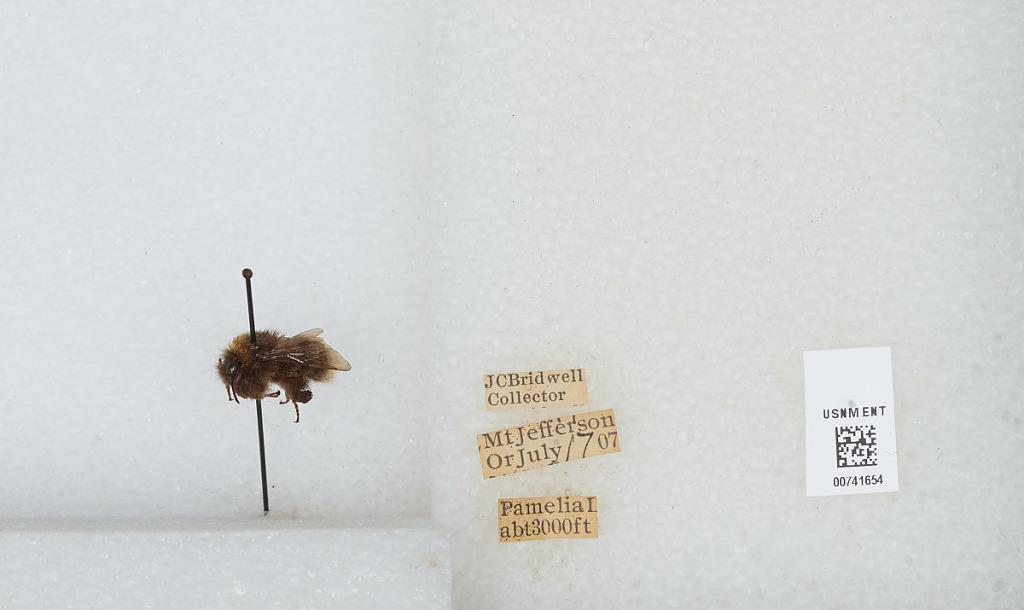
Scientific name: Bombus (Bombus) occidentalis Greene
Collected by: J. Bridwell
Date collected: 1907-7-17
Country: United States
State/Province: Oregon
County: Linn
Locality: Pamelia Lake
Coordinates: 44.6544, -121.845